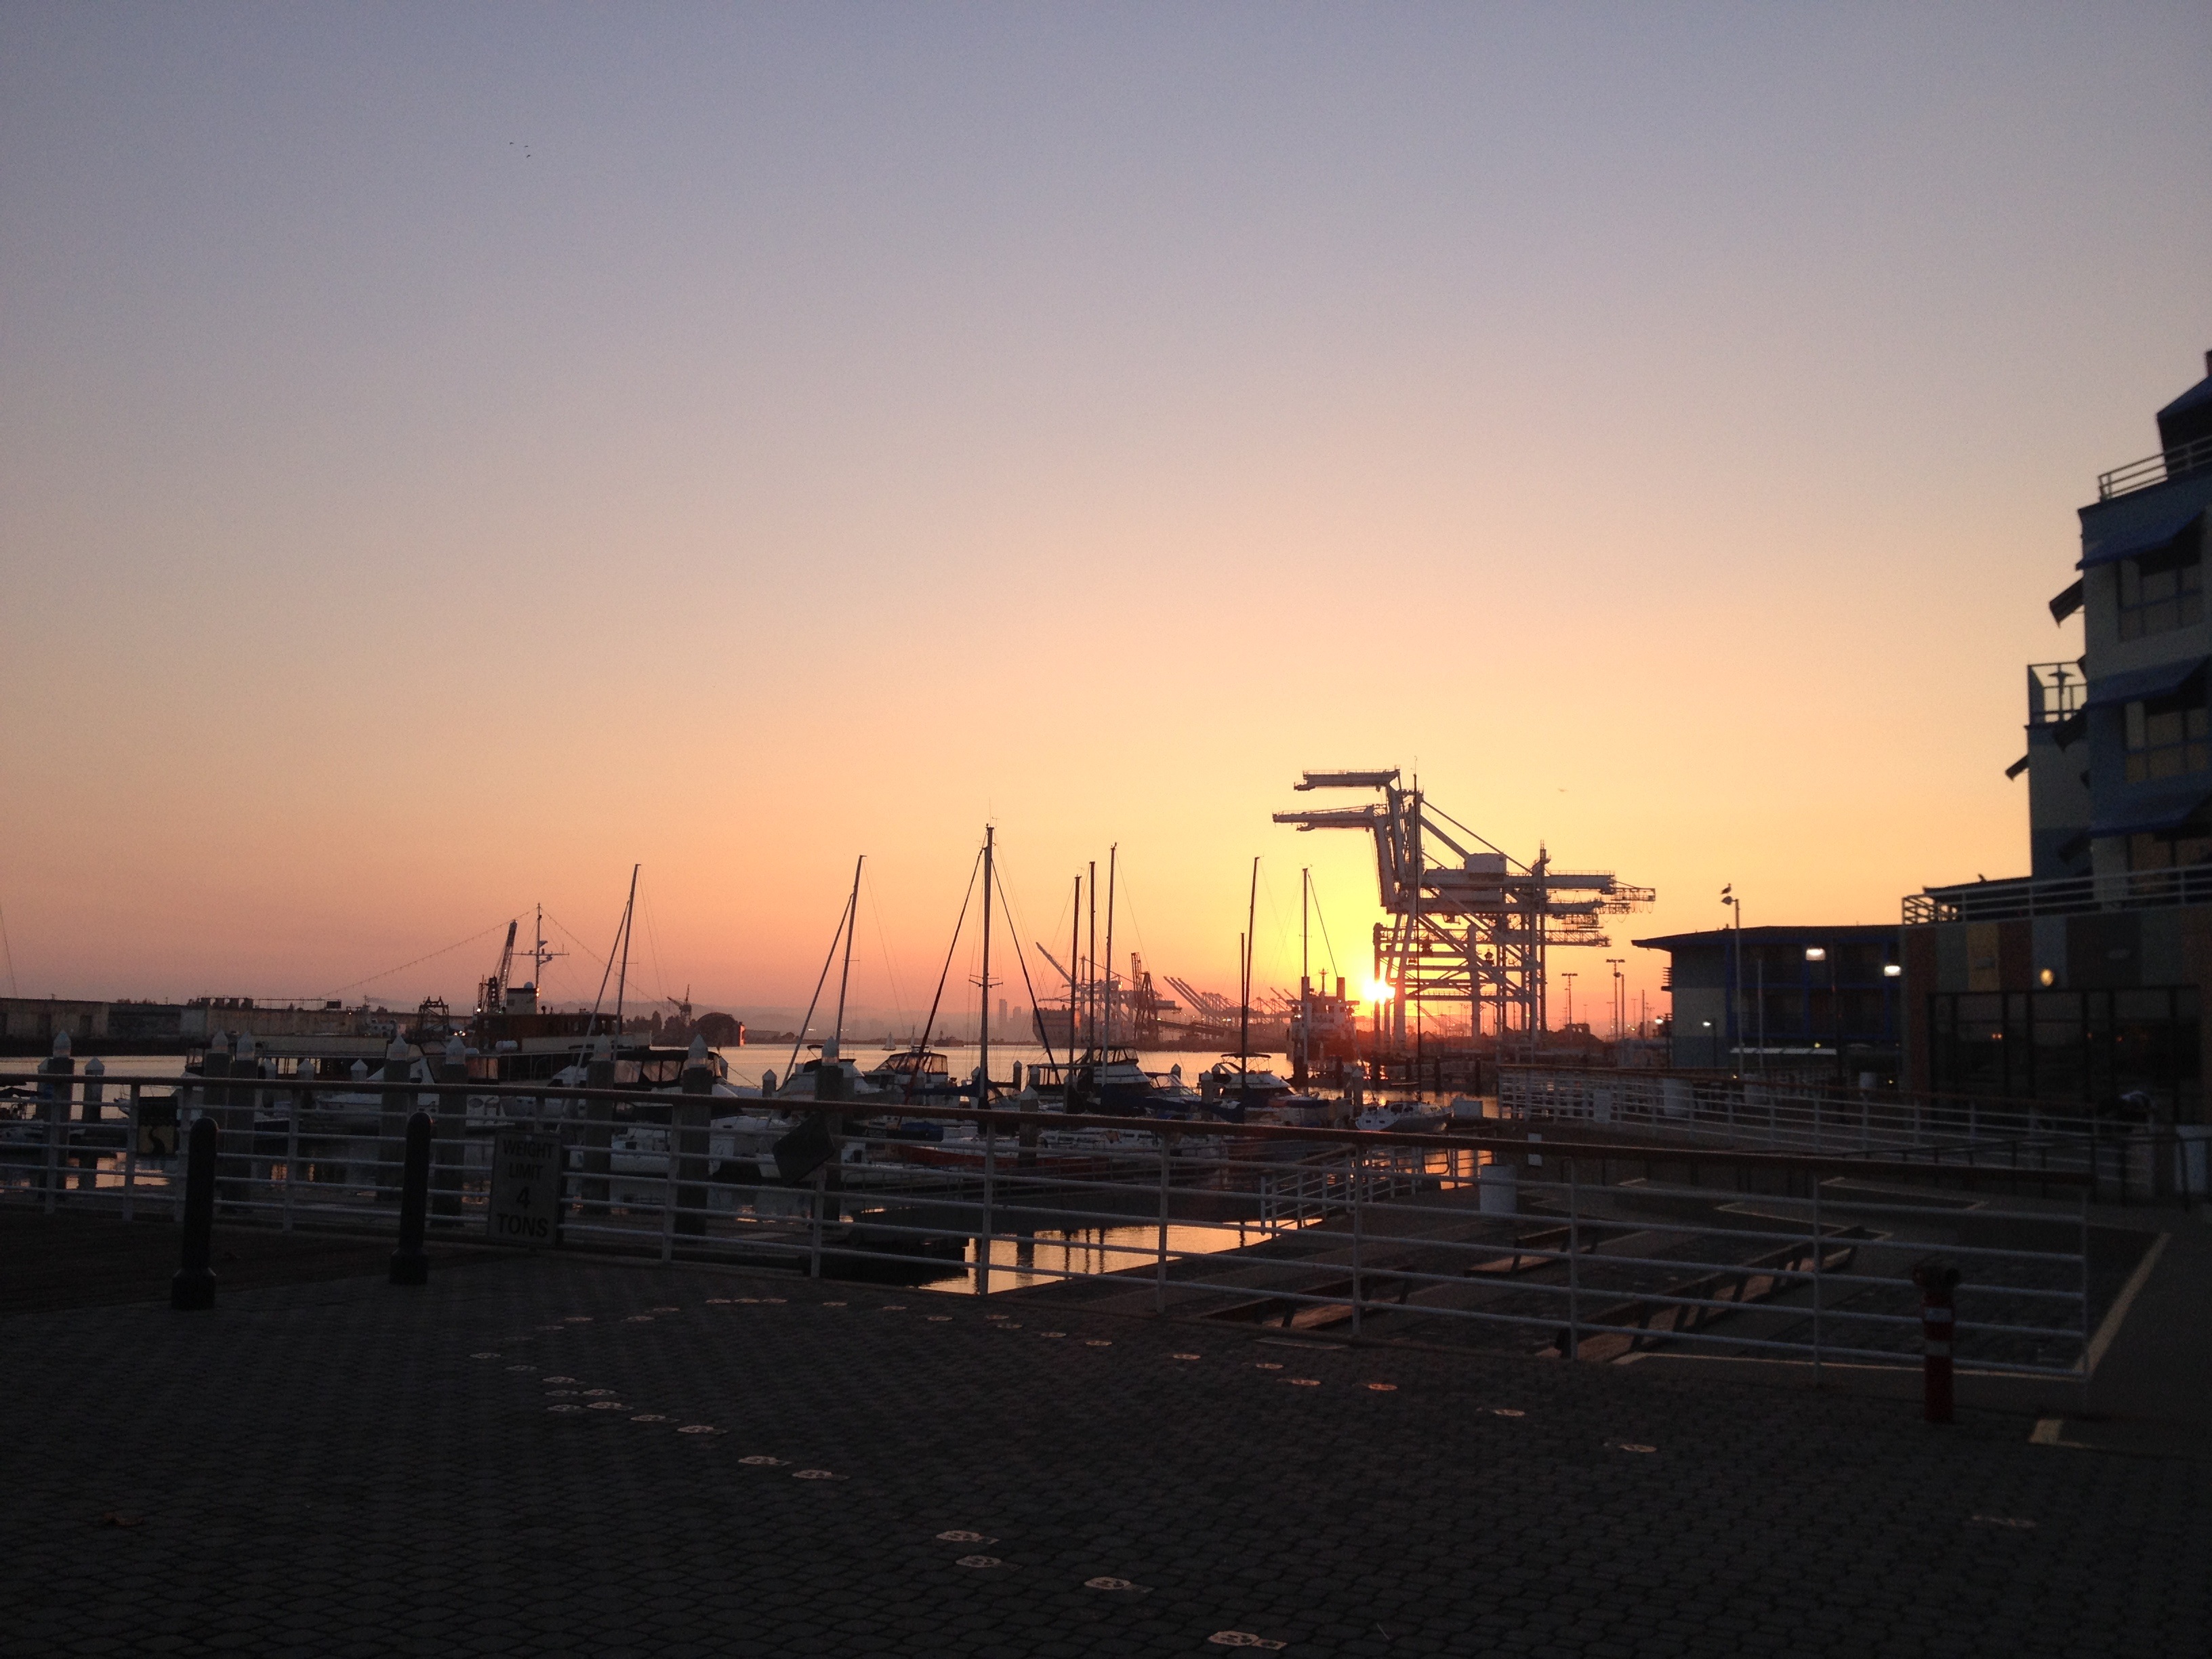
sea, coast, horizon, dock, sun, sunrise, sunset, skyline, sunlight, morning, dawn, city, pier, cityscape, dusk, evening, port, infrastructure, maritime, afterglow